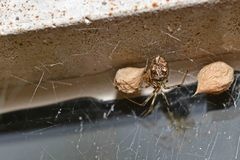
Species: Parasteatoda_tepidariorum